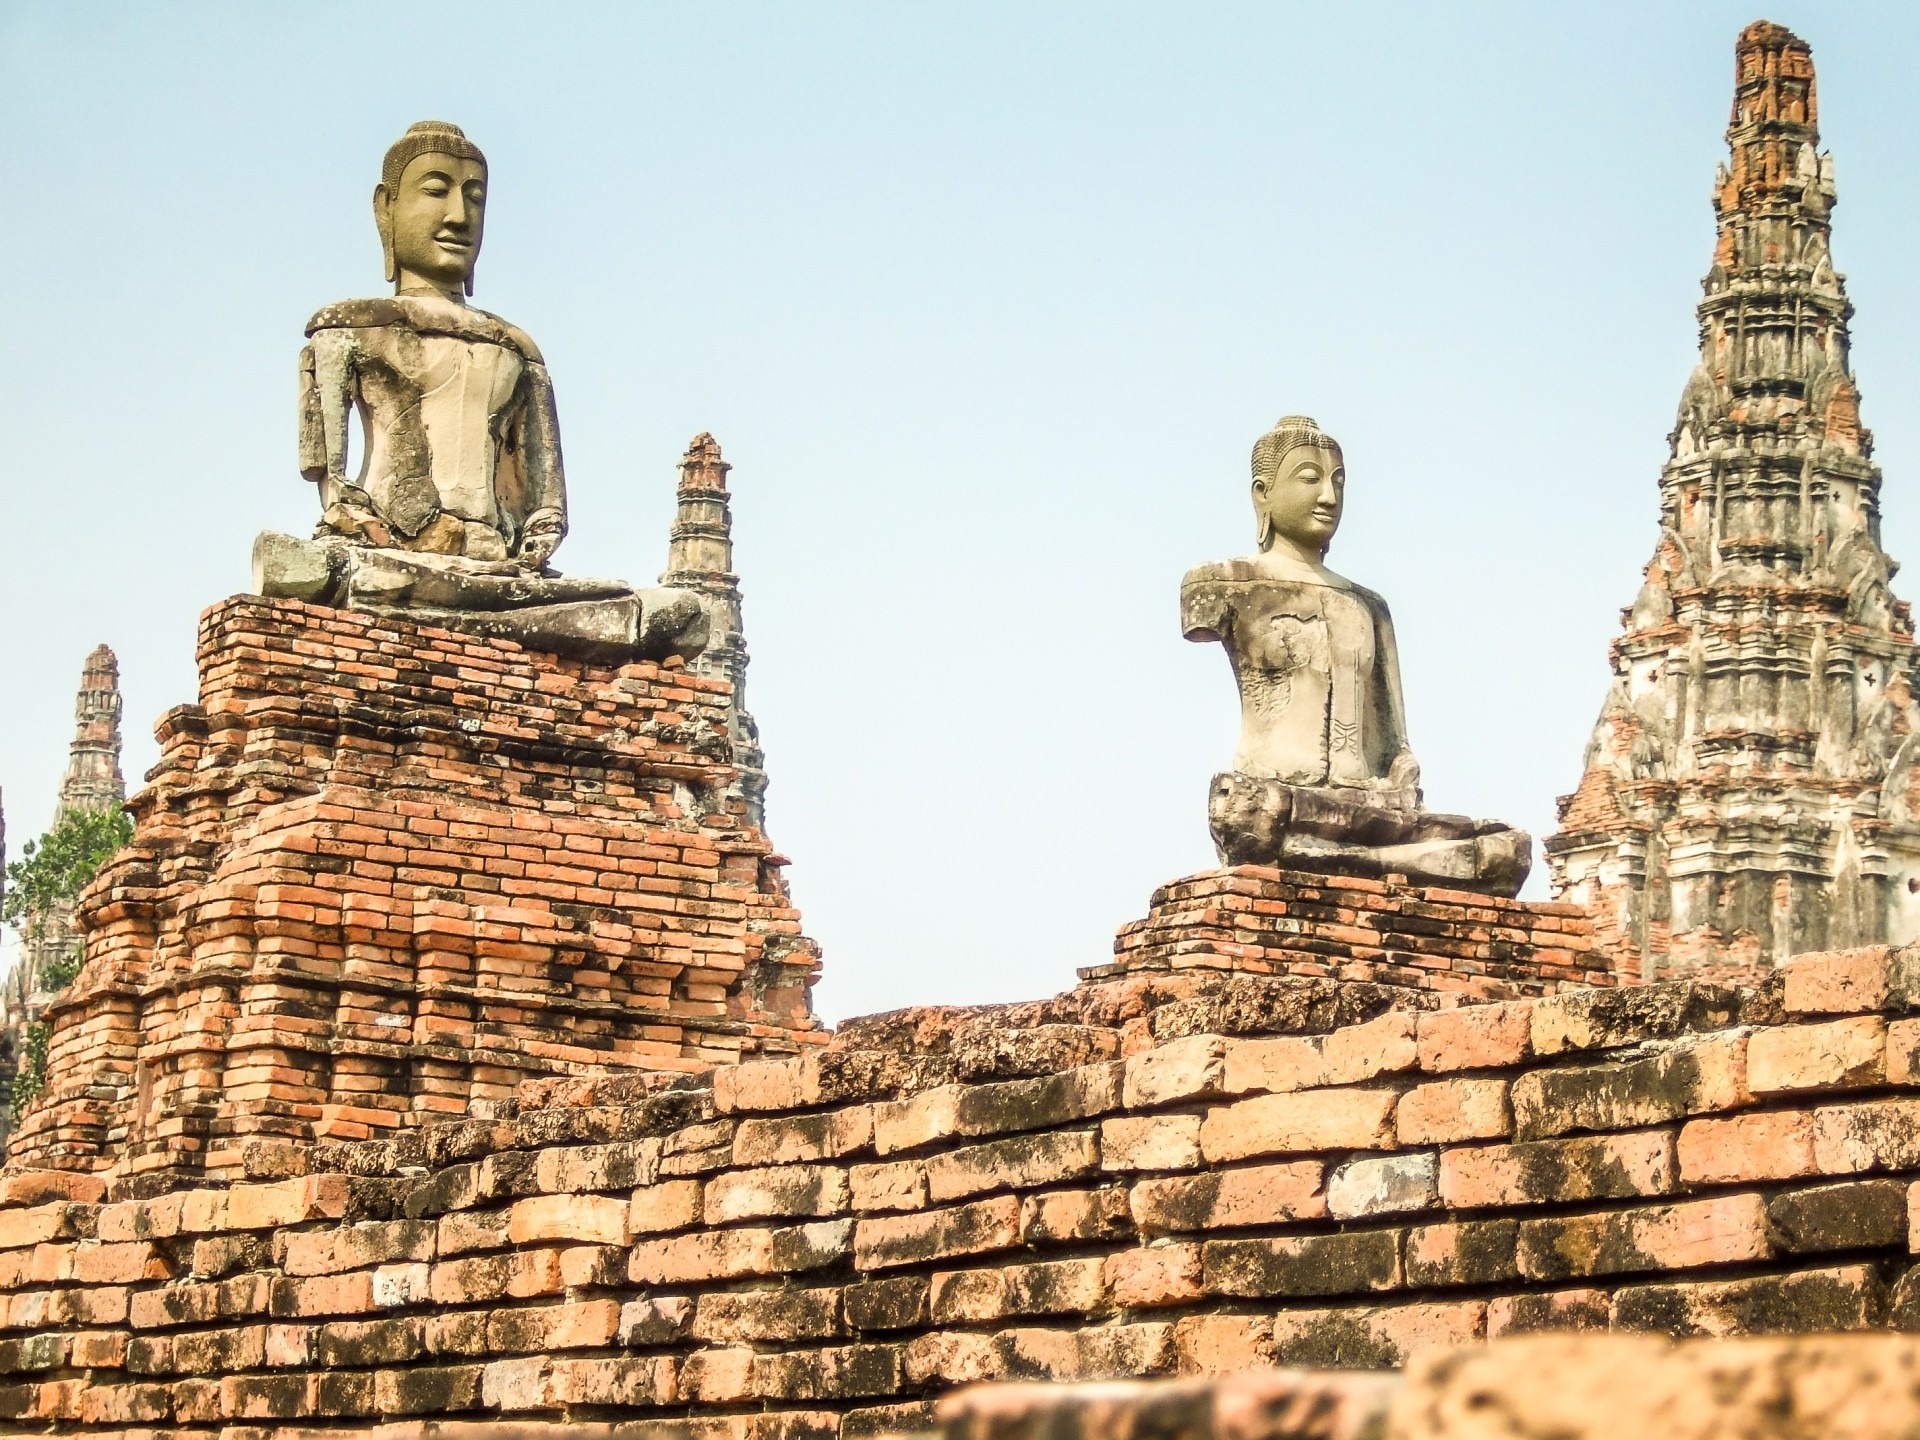
architecture, structure, old, monument, travel, statue, tower, buddhism, ancient, landmark, historic, tourism, place of worship, thailand, temple, ruins, buddha, culture, history, historical, wat, archaeological site, unesco world heritage site, hindu temple, historic site, ancient history, maya civilization